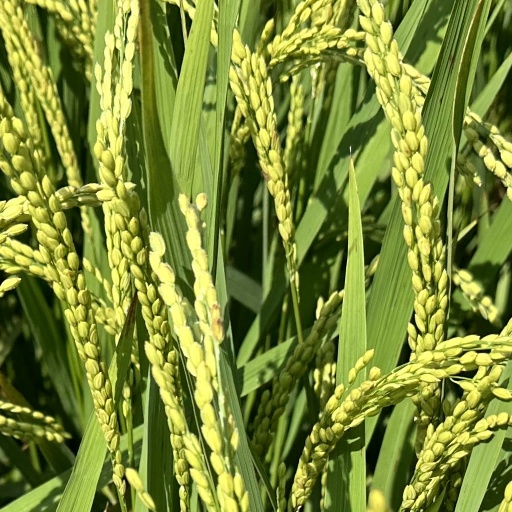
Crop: rice